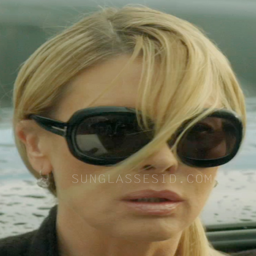
in thriller film , actor wears black sunglasses .